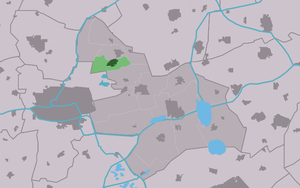
Gytsjerk est un village situé dans la commune néerlandaise de Tytsjerksteradiel, dans la province de la Frise. Son nom en néerlandais est Giekerk. Le 1ᵉʳ janvier 2009, le village comptait 2 353 habitants.